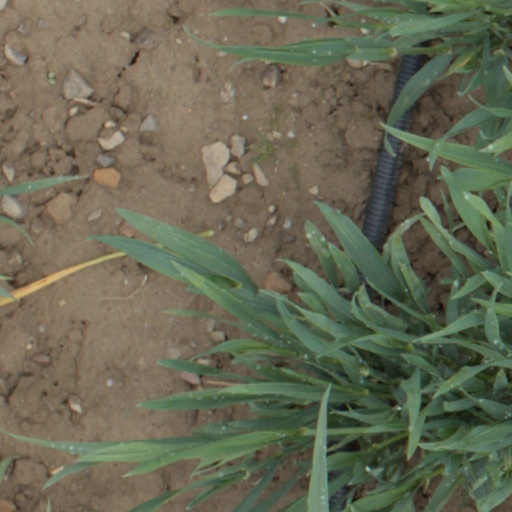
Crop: wheat